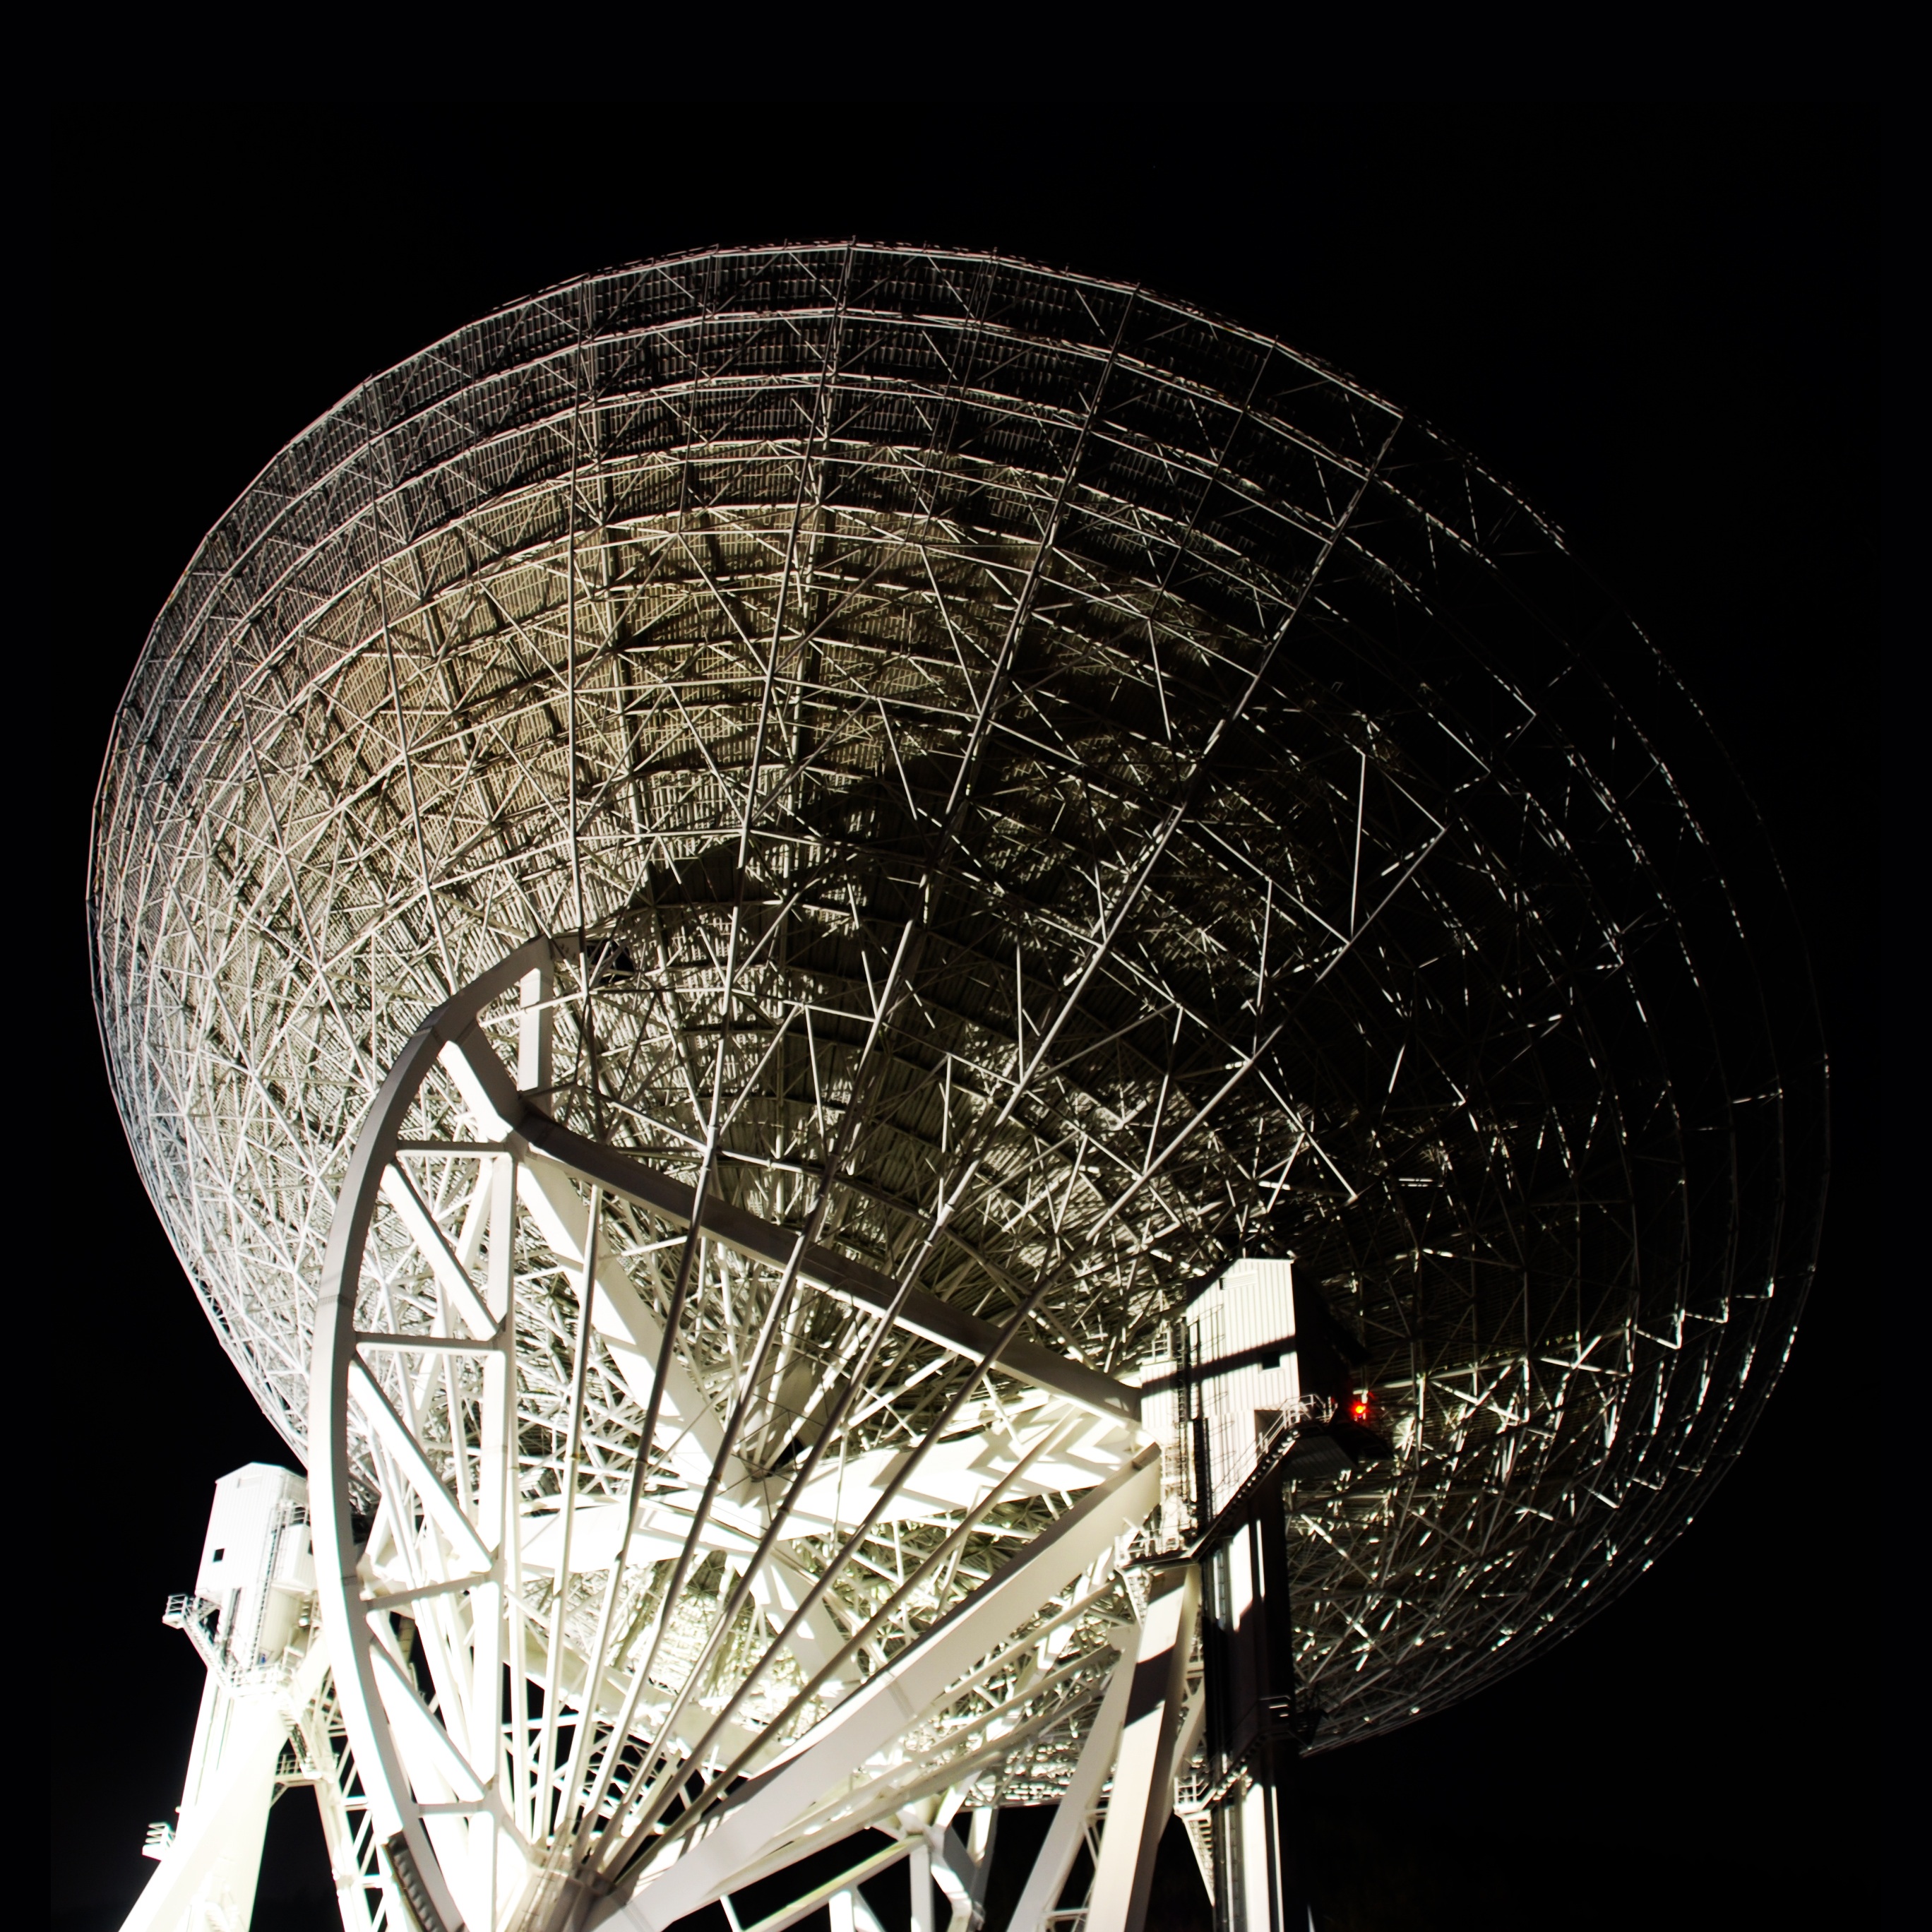
light, night, photography, telescope, ferris wheel, space, circle, research, science, astronomy, sphere, tourist attraction, shape, eifel, radio telescope, effelsberg, bad m nstereifel, radio waves, max planck institute, large telescope